New York State Route 263

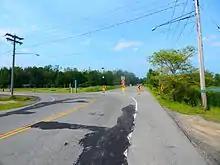
The former alignment of NY 263 through the University of Buffalo campus in Amherst, with an old reference marker on the right-hand side

At the north end of Goodrich Road, located on the southern bank of Tonawanda Creek, NY 263 curved to the east, following Tonawanda Creek Road once again to Salt Road. Here, NY 263 veered southward, continuing on Salt Road to Hunts Corners–Akron Road. At this junction, it turned one final time to follow Hunts Corners–Akron Road east to NY 93 near Akron. NY 263 was realigned to use Tonawanda Creek Road between NY 78 and Goodrich Road. It was altered again by the following year to continue south along Salt Road from Hunts Corners–Akron Road to NY 5 in the hamlet of Clarence. Around the same time, NY 263 was realigned onto a newly constructed extension of Millersport Highway between Hopkins Road and Millersport.